Walaric

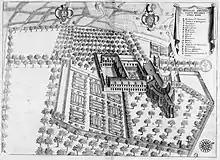
Walaric's abbey in the 17th century

A hagiography of Walaric was composed in the 11th century. It was wrongly attributed to a certain Raginbertus.